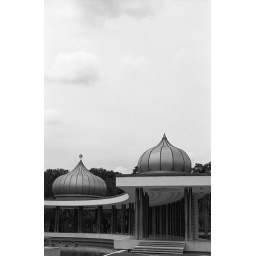
building near the national monument